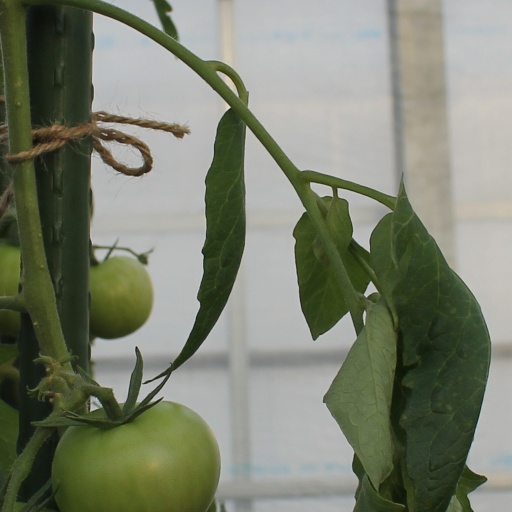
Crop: tomato